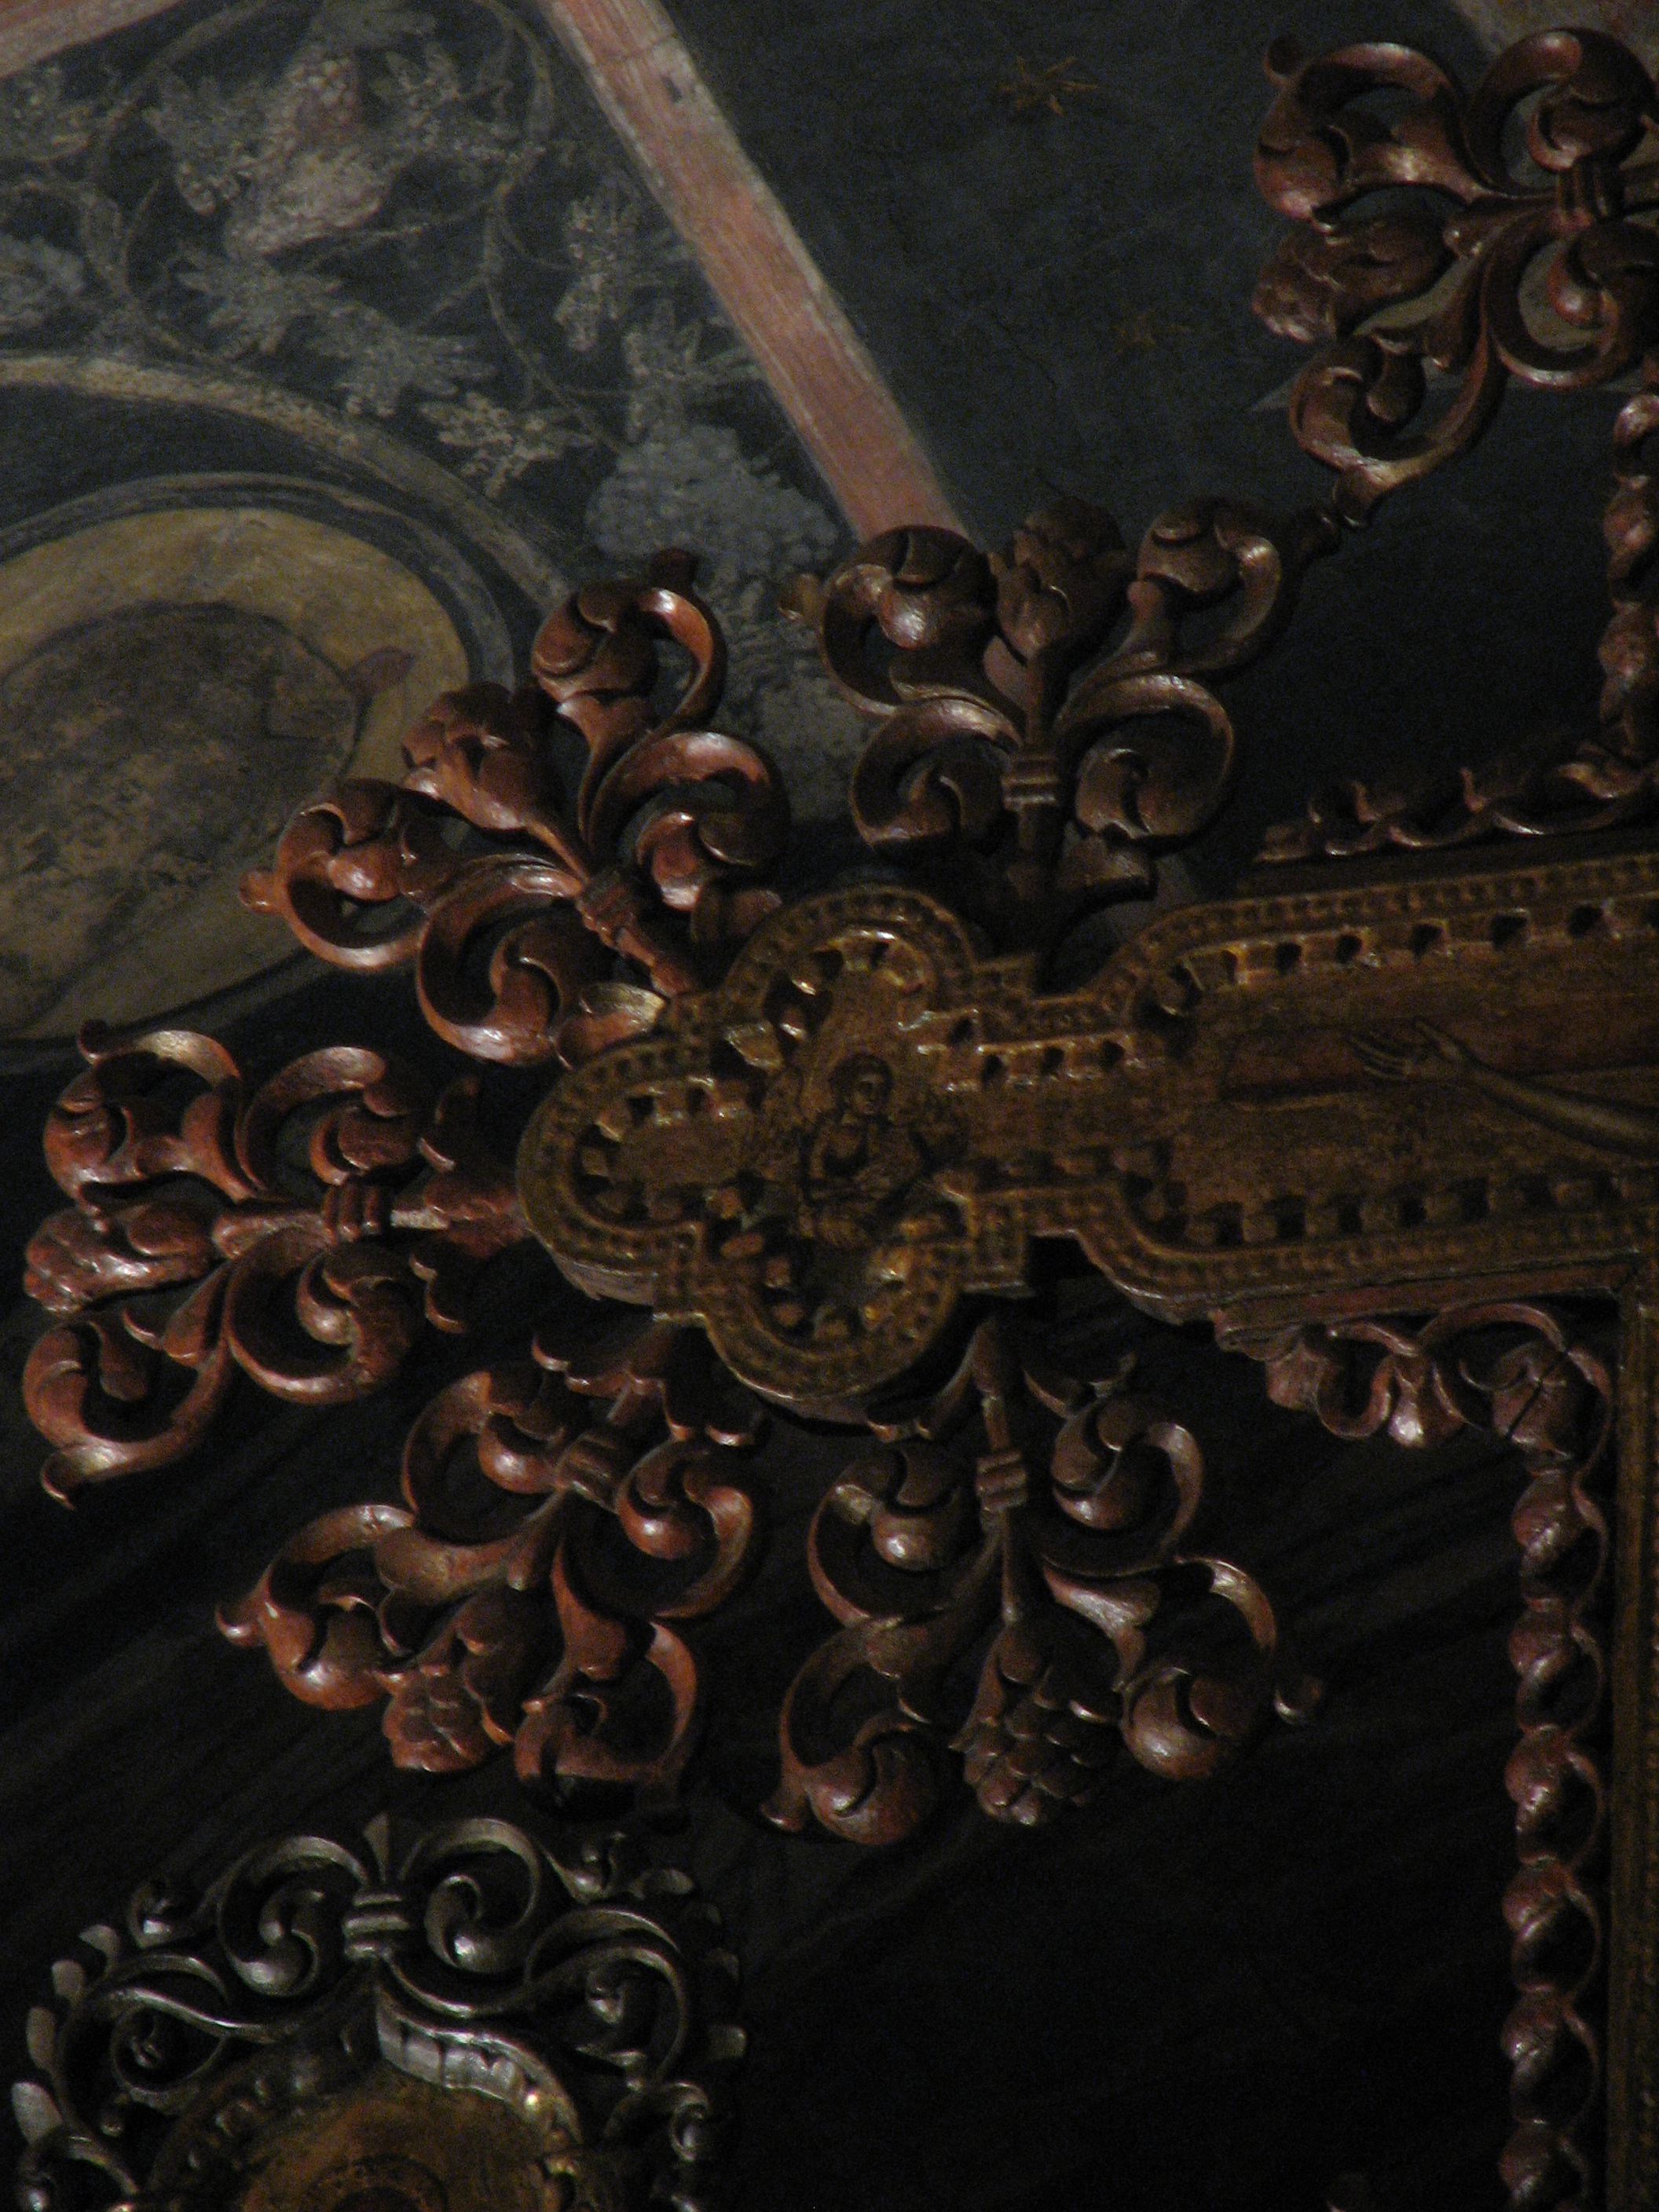
architecture, wood, photography, antique, building, photo, europe, metal, religion, church, christian, painting, photos, sculpture, religious, free, art, cool image, de, churches, fotografie, christianity, romana, iron, orthodox, eastern, carving, relief, romania, bor, biserica, arhitectura, orthodoxy, romanian, ortodoxa, ortodox, ortodoxia, ortodoxie, cretinism, cretin, ecclesiastical, bisericeasc, cladire, edificiu, stavropoleos, ancient history